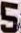
Number: 5